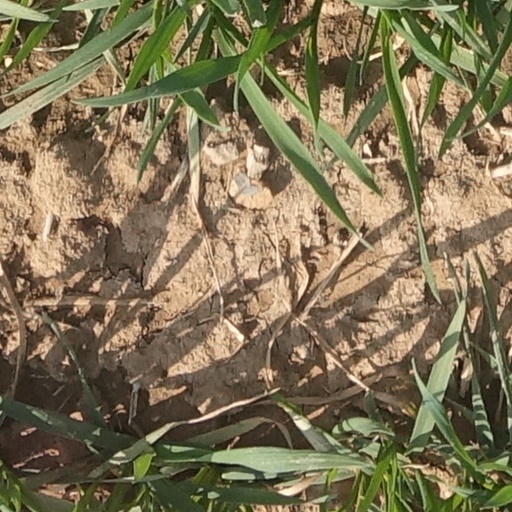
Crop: wheat